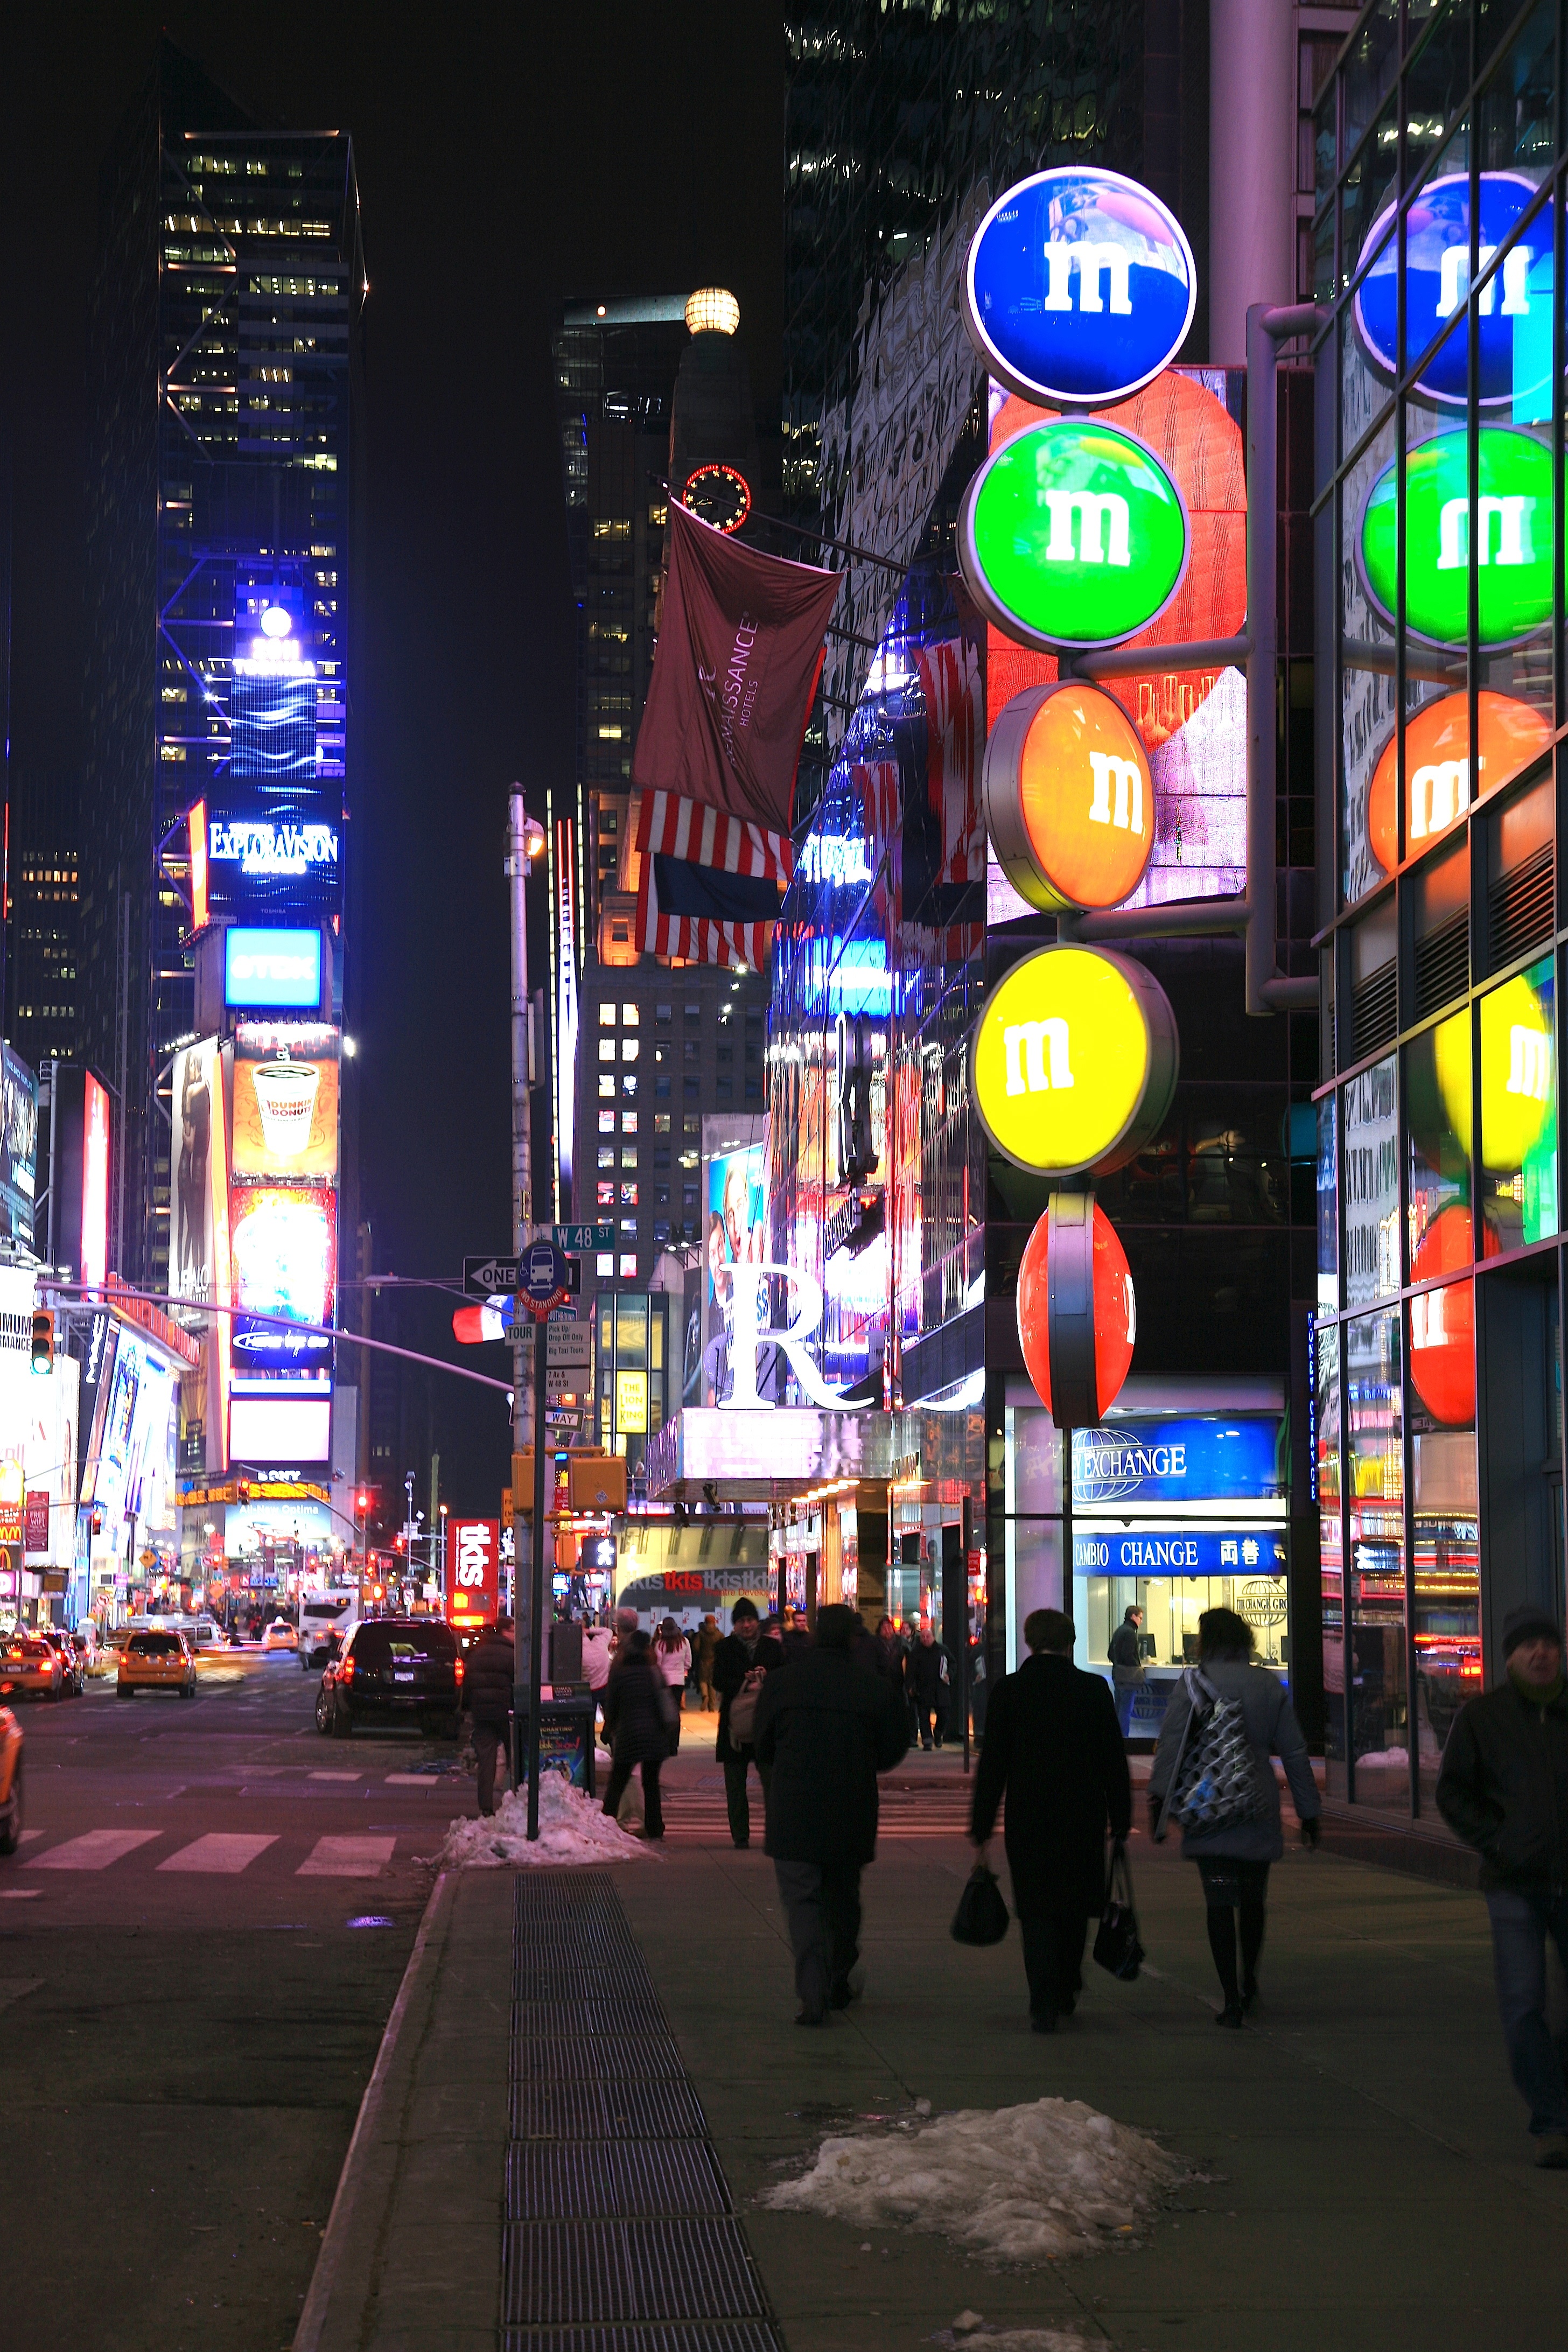
pedestrian, light, road, street, night, city, cityscape, downtown, evening, color, lighting, infrastructure, metropolis, urban area, human settlement